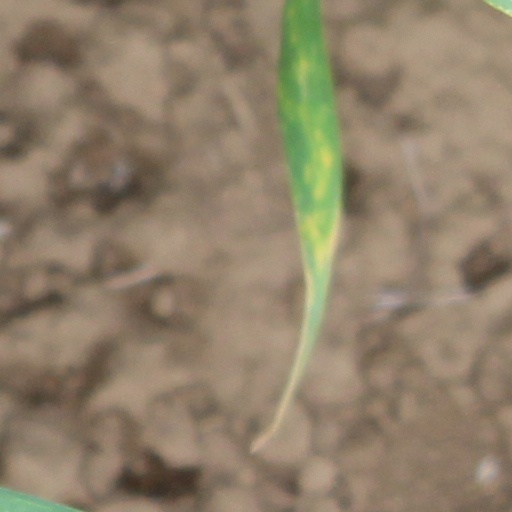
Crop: wheat